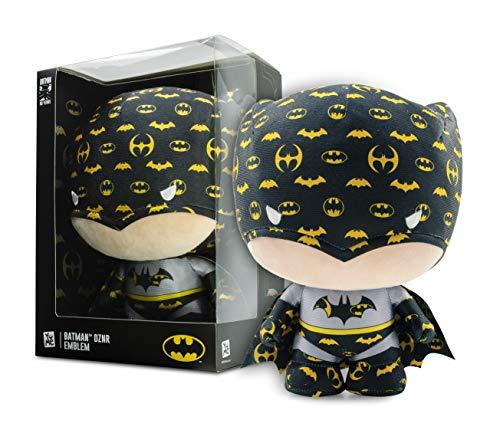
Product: YuMe 10" Dznr Batman 80th Anniversary Collector Plush - Emblem Edition
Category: Toys & Games | Stuffed Animals & Plush Toys
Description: Calling all collectors - dznr 10" Emblem Batman chibi plush by YuMe makes the perfect addition to any Batman collection.
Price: $16.07
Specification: ProductDimensions:7x6x10inches|ItemWeight:12.3ounces|ShippingWeight:12.3ounces(Viewshippingratesandpolicies)|ASIN:B07Q7LXPTD|Itemmodelnumber:19143|Manufacturerrecommendedage:3yearsandup